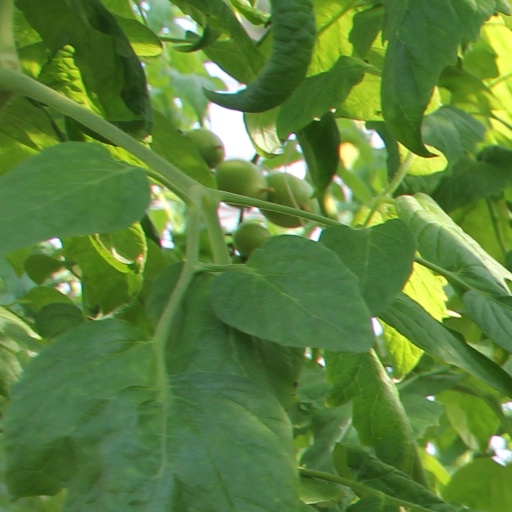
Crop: tomato